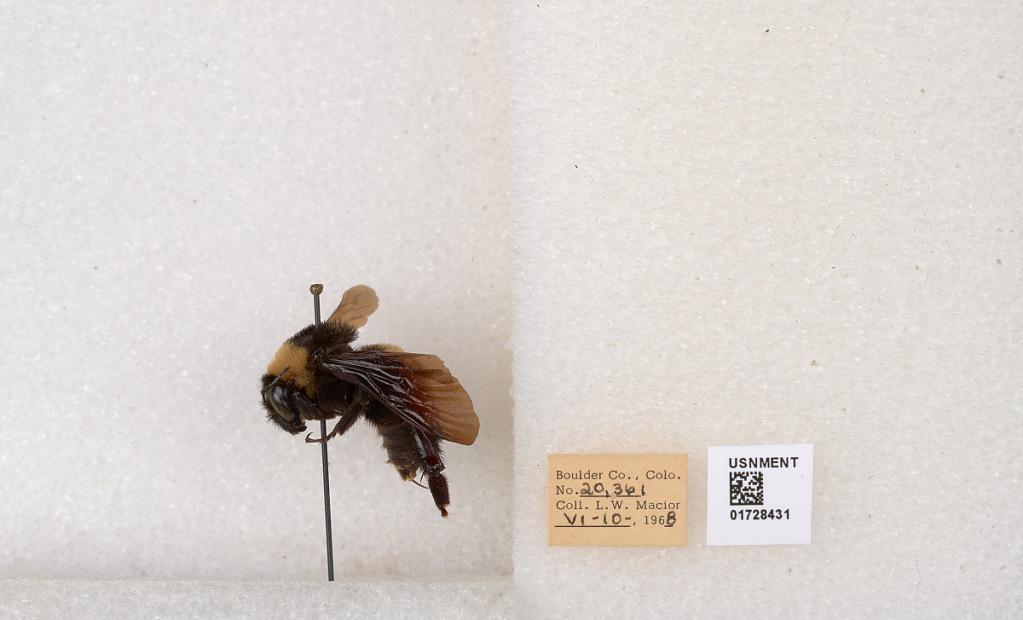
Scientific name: Bombus (Bombus) nevadensis auricormus
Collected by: L. Macior
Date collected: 1968-6-10
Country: United States
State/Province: Colorado
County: Boulder
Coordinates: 40.0925, -105.358